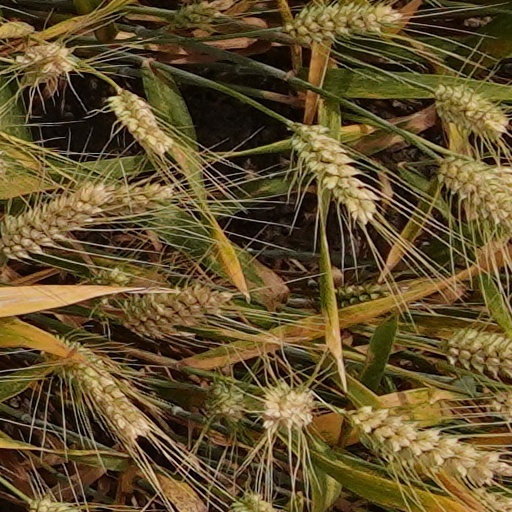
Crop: wheat